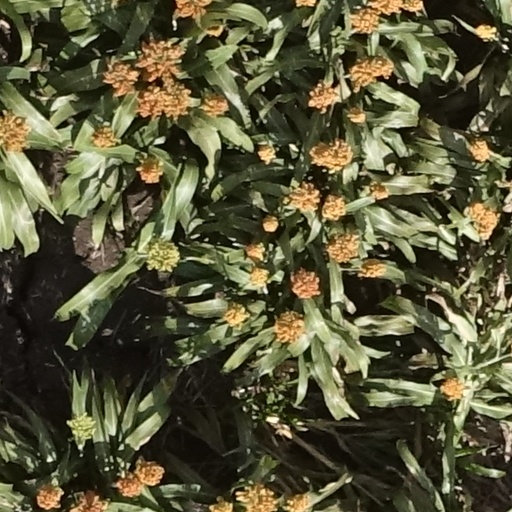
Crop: sorghum